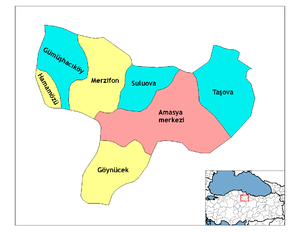
Taşova est une ville et un district de la province d'Amasya dans la région de la mer Noire en Turquie.
Gümüşhacıköy est une ville et un district de la province d'Amasya dans la région de la mer Noire en Turquie.
Merzifon est une ville et un district de la province d'Amasya dans la région de la mer Noire en Turquie. Couvrant une superficie de 970 km², la municipalité de Merzifon abrite une population totale estimée à 69 237 habitants dont 52 947 résidents urbains à l'intérieur de la ville, le reste se répartissant à travers la campagne environnante, en périphérie du territoire communal.